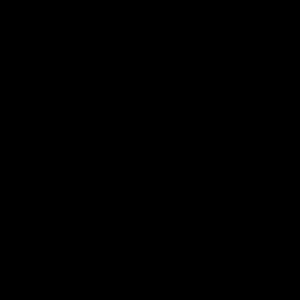
Le mot milieu désigne en général :